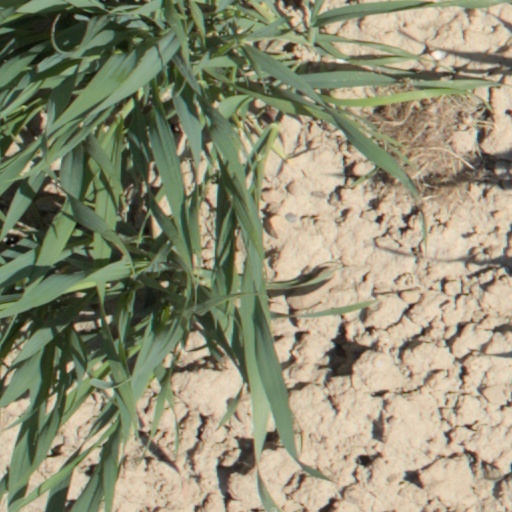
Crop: wheat